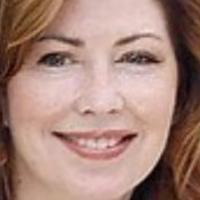
Age group: age 41-55